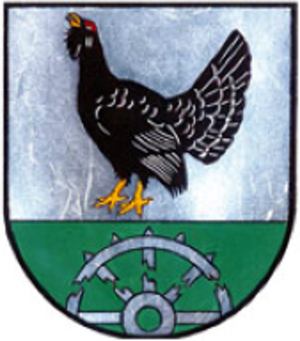
Bretstein est une ancienne commune autrichienne du district de Murtal en Styrie. Le 1ᵉʳ janvier 2015 les communes de Bretstein, Oberzeiring, Sankt Johann am Tauern et Sankt Oswald-Möderbrugg fusionnèrent pour former le bourg de Pölstal.